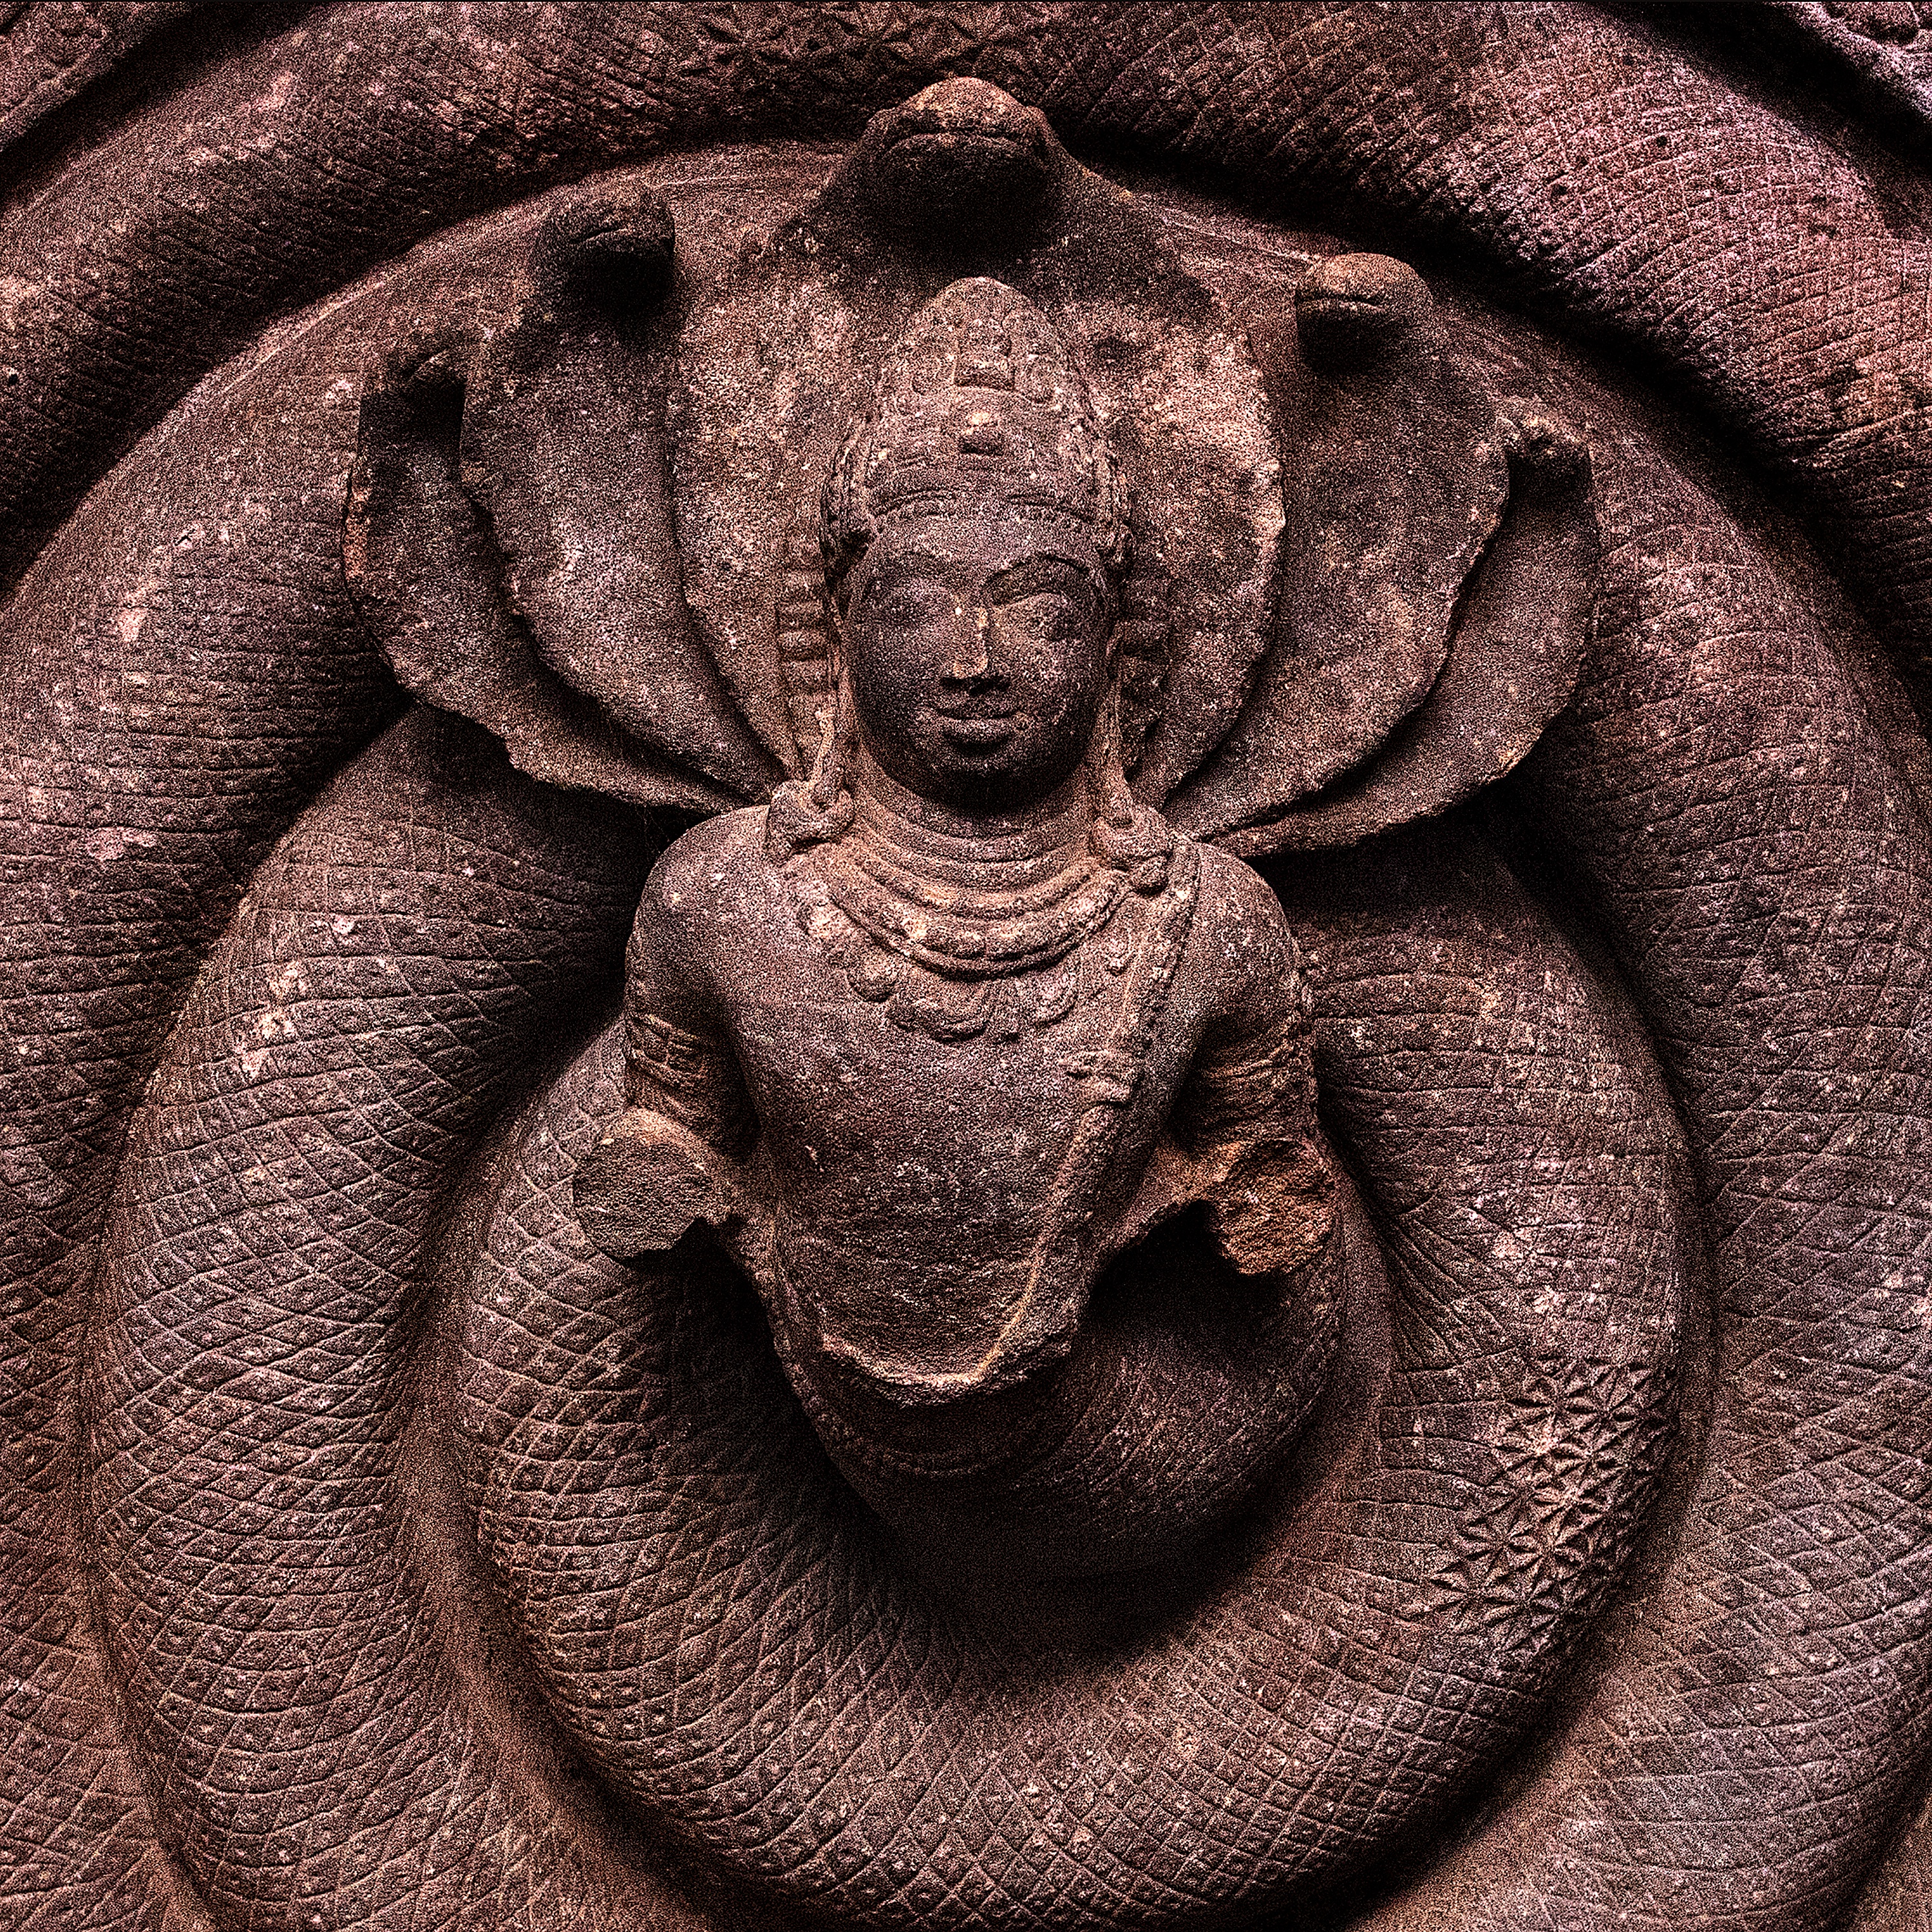
statue, close up, human body, sculpture, art, temple, organ, carving, relief, stone carving, ancient history